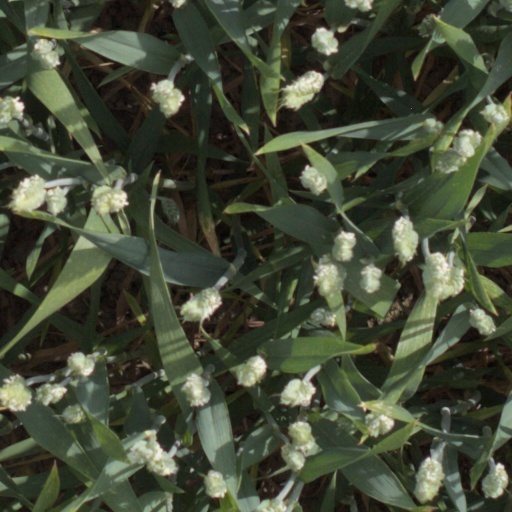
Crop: wheat